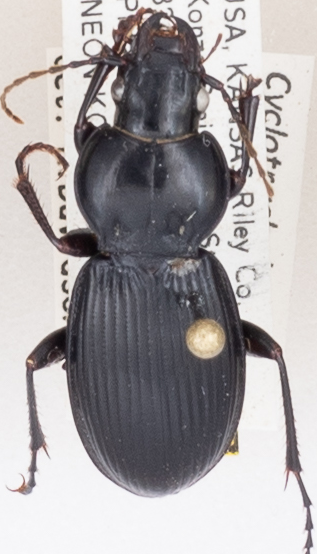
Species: Cyclotrachelus sodalis colossus
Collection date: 2018-06-21
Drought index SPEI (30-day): -2.09
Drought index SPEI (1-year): -1.526
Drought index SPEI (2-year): -0.84